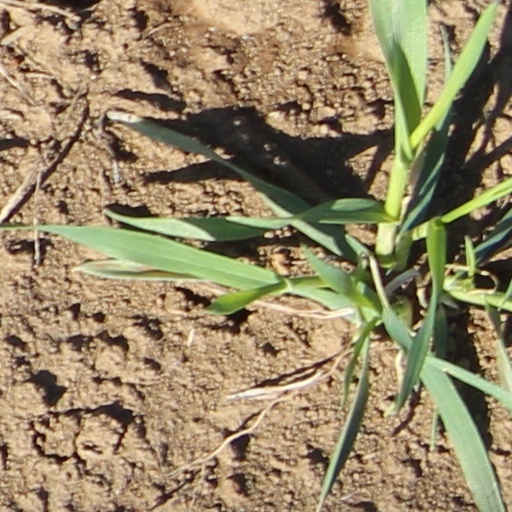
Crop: wheat